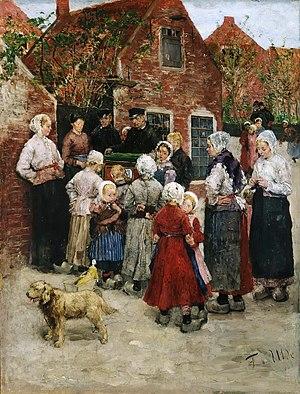
Giuseppe Fortunino Francesco Verdi [dʒuˈzɛppe fortuˈninoː franˈt͡ʃesko ˈverdi], né Joseph Fortunin François Verdi le 10 octobre 1813 à Roncole et mort le 27 janvier 1901 à Milan, est un compositeur romantique italien. Son œuvre, composée essentiellement d’opéras, unissant le pouvoir mélodique à la profondeur psychologique et légendaire, est l'une des plus importantes de toute l'histoire du théâtre musical.